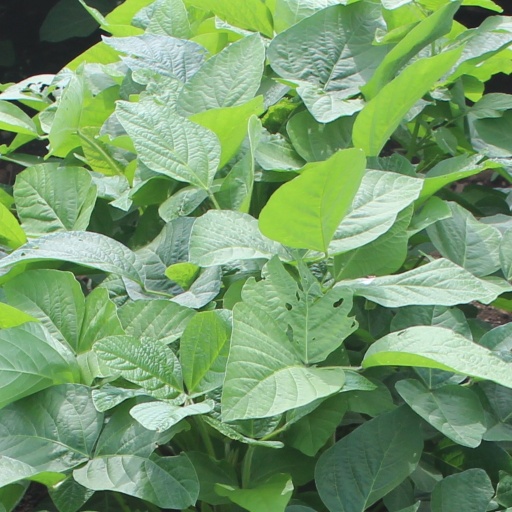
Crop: soybean